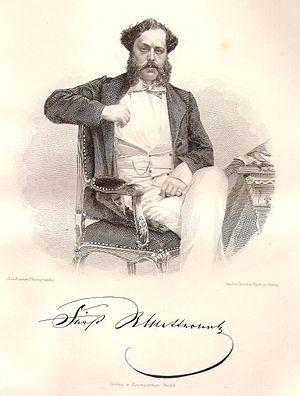
Richard Klemens prince de Metternich-Winneburg, de la Maison de Metternich, était un diplomate autrichien.